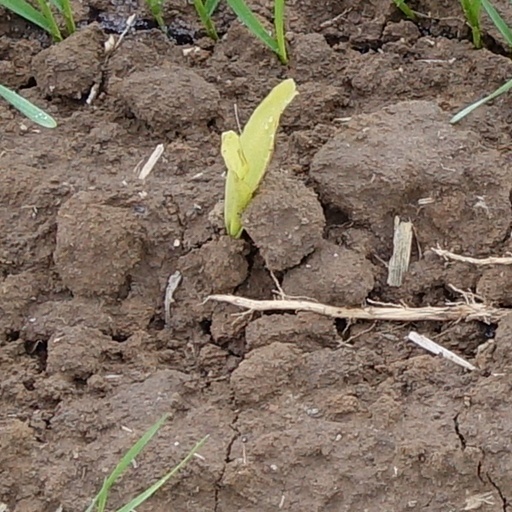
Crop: wheat